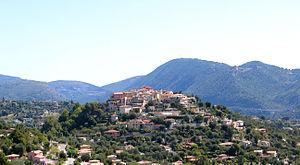
Village de Falicon, Alpes-Maritimes, France